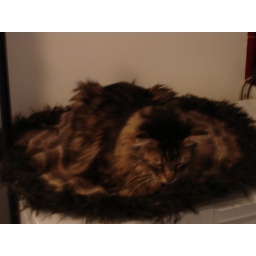
Cobie in hand knitted cat bed made lovingly by his &amp;quot;Aunt&amp;quot; Lesley